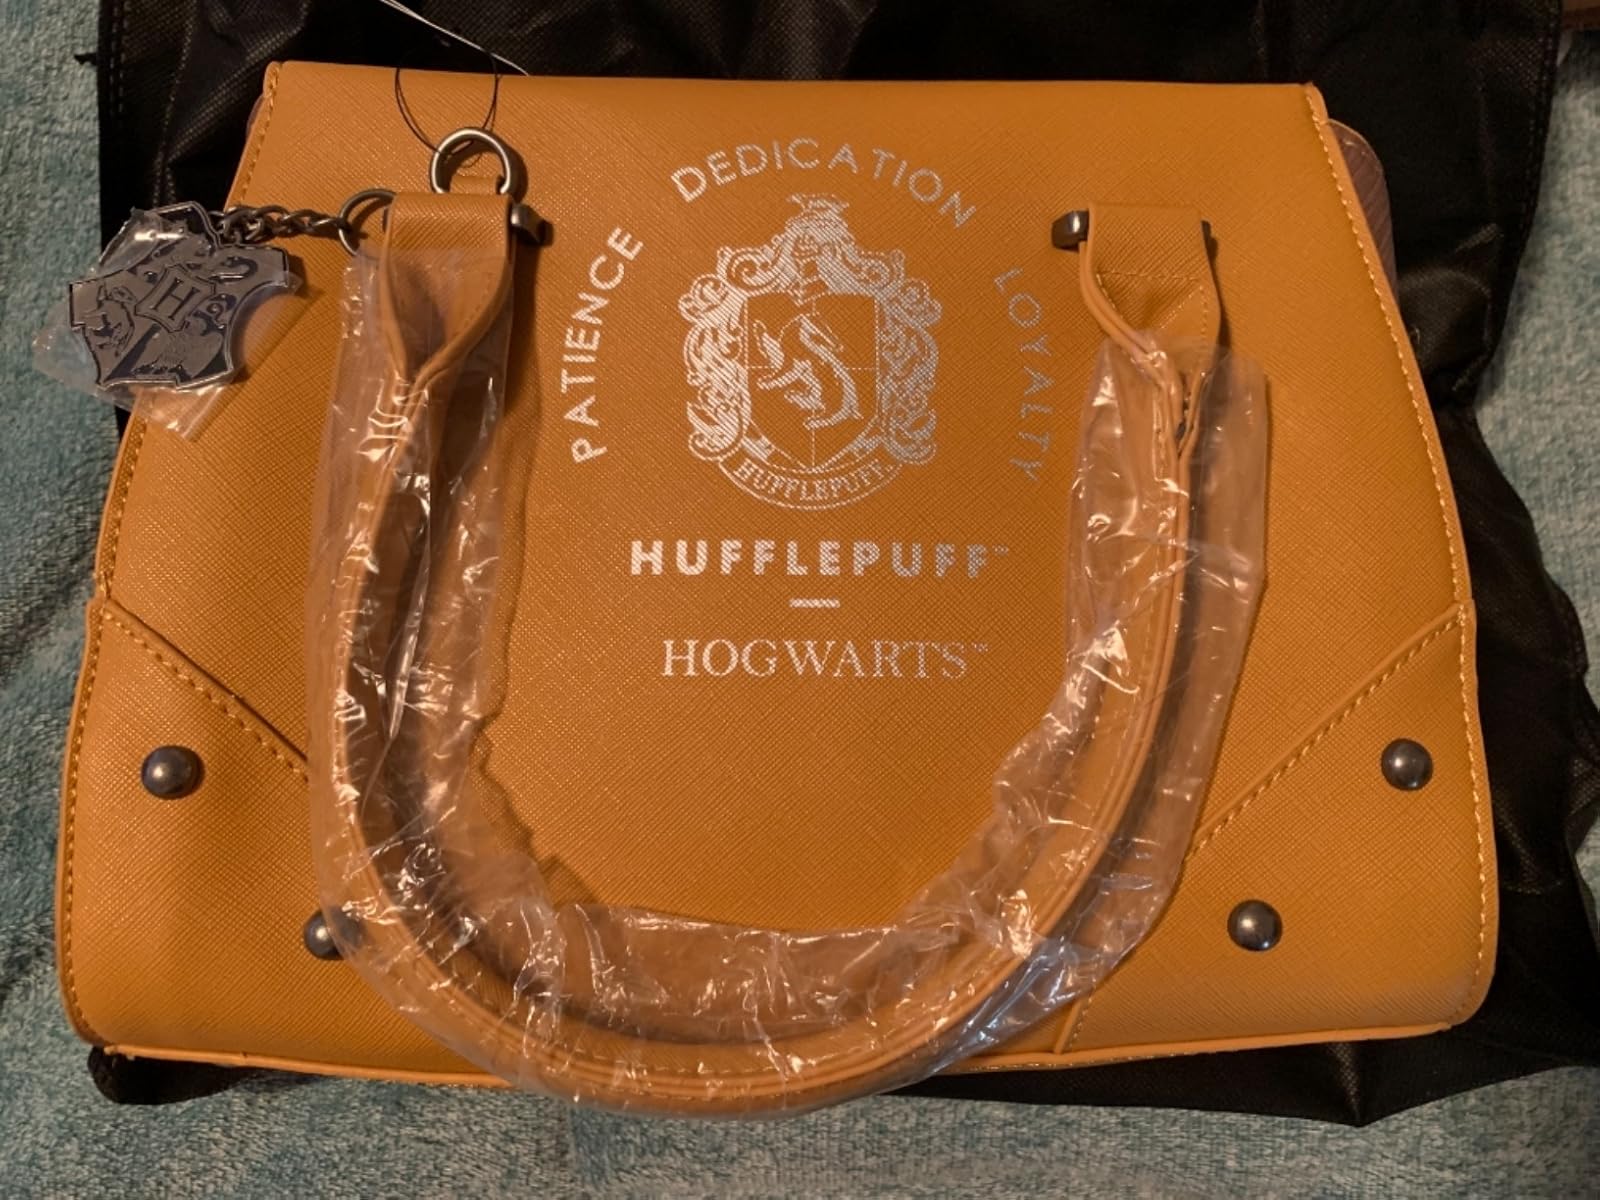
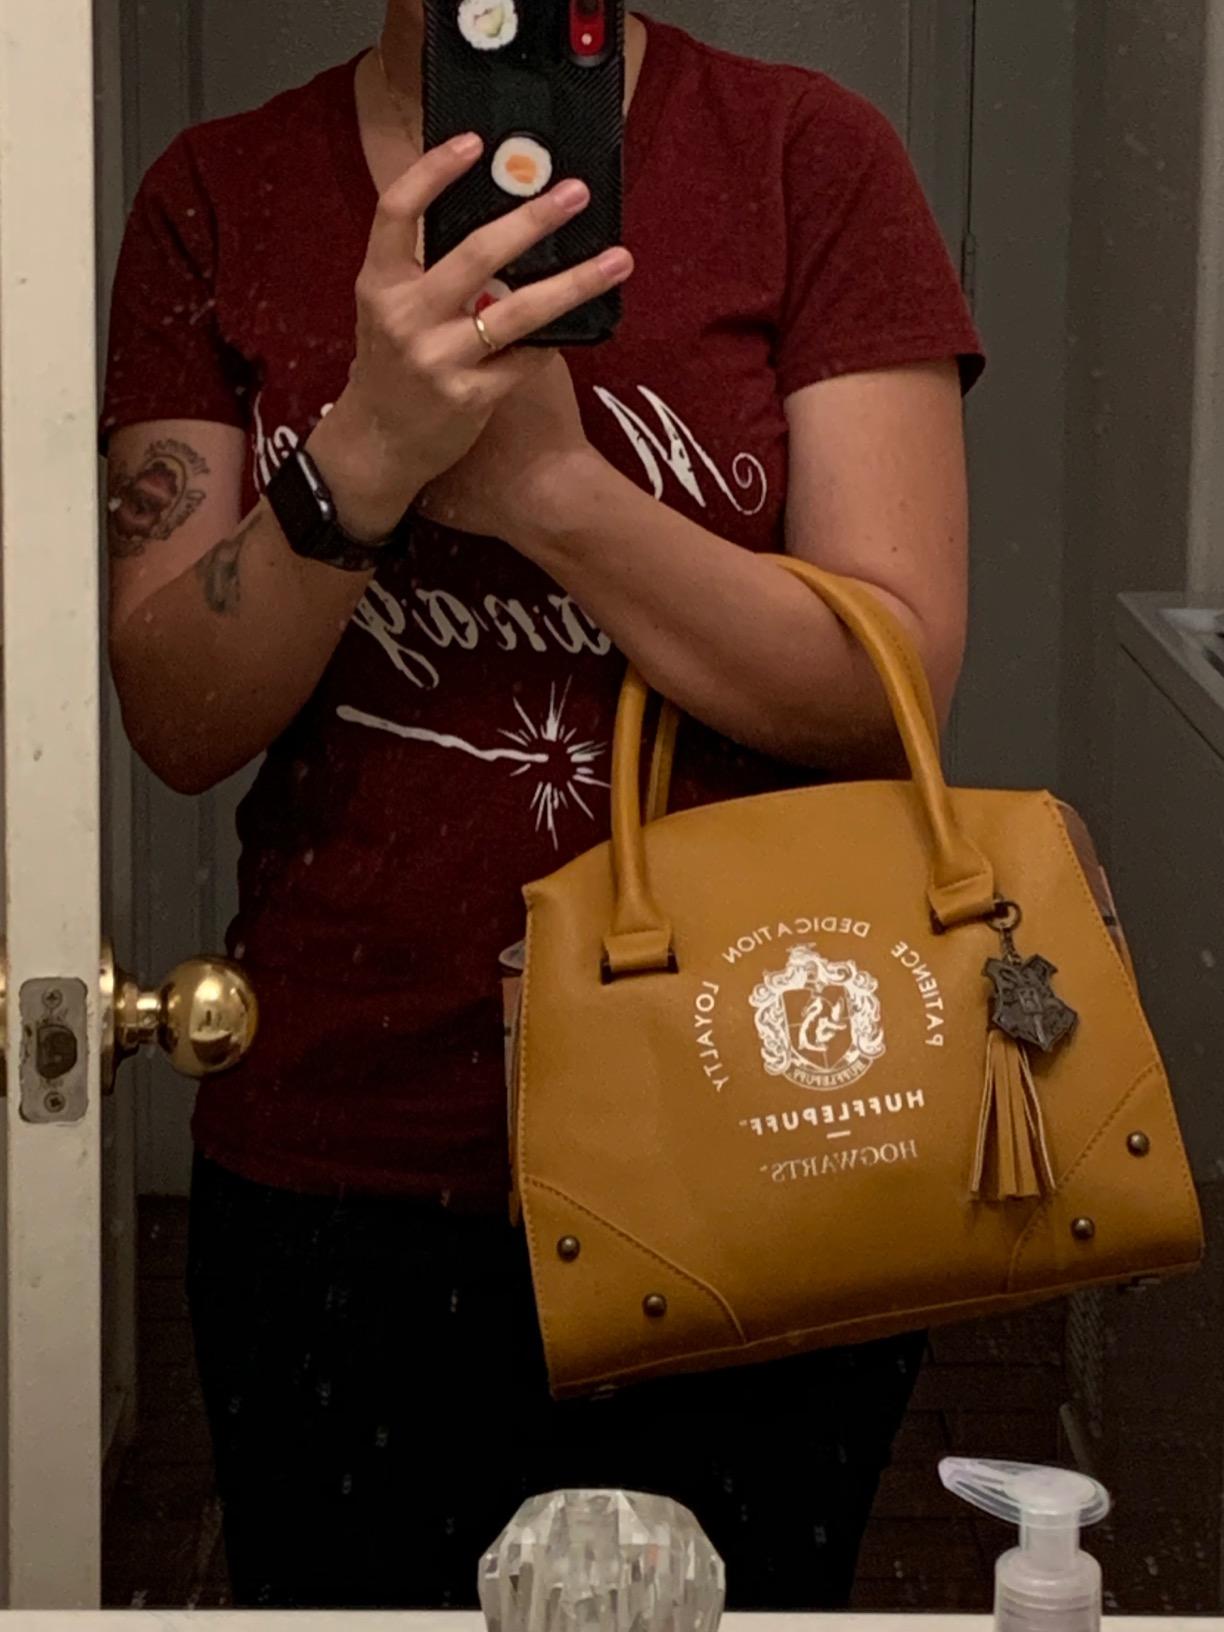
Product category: accessories_handbag
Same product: yes